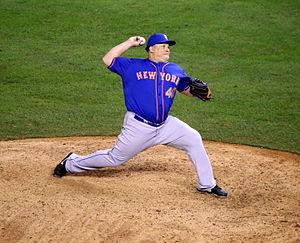
Bartolo Colón est un lanceur droitier de baseball. Il joue dans la Ligue majeure de baseball depuis 1997 et a porté les couleurs de 11 clubs différents.